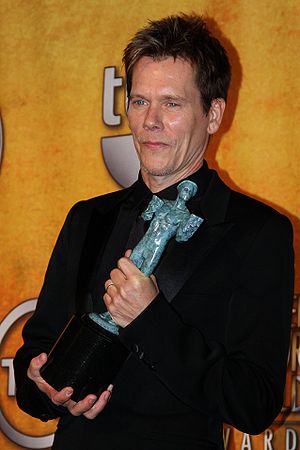
16th Screen Actors Guild Awards / Nominerede og vindere / Fjernsyn / Outstanding Performance by a Male Actor in a Television Movie or Miniseries
Kevin Bacon med sin statuette
Den 16th Screen Actors Guild Awards-uddeling, der har til formål at ære de bedste film- og tv-skuespillere i året 2009, fandt sted den 23. januar 2010 i Shrine Exposition Center i Los Angeles, Californien for 14. år i træk.